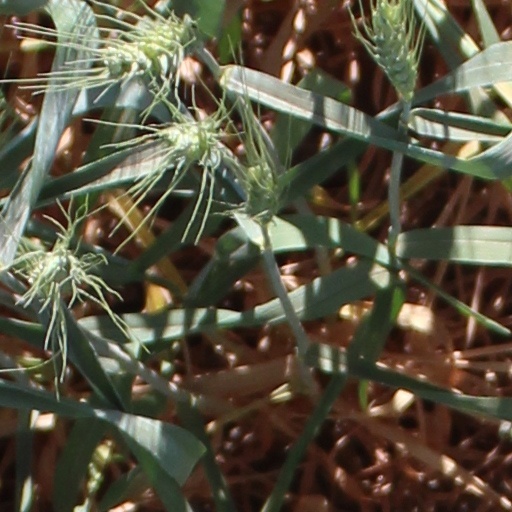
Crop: wheat